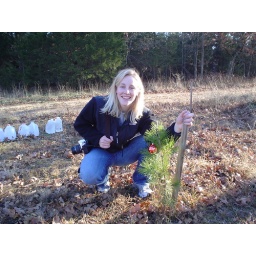
in the pine tree plantation